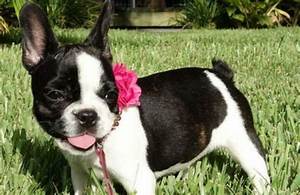
Label: dog